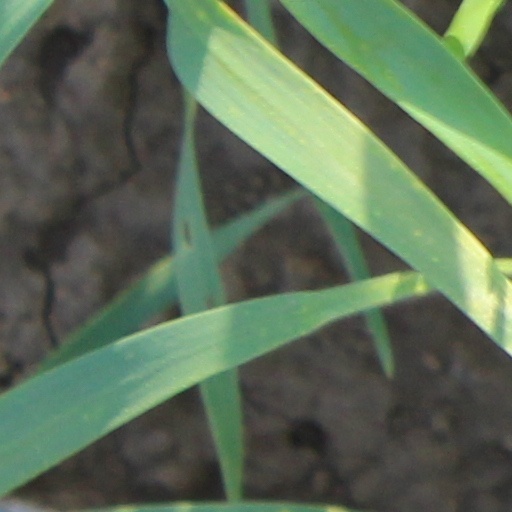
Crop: wheat